Distant Drums

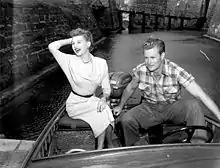
Mari Aldon and Richard Webb at the Castillo de San Marcos for the movie premiere.

During the Second Seminole War in 1840, US Army General Zachary Taylor sends naval Lieutenant Tufts and scout Monk to a remote Florida island home, where the reclusive Captain Quincy Wyatt lives with his 5-year-old son. The soldiers' mission is to destroy a remote "old Spanish fort" being used as a base for Spanish gunrunners aiding the Seminoles, and they convince the reluctant Wyatt to lead the small strike force as Taylor had requested.